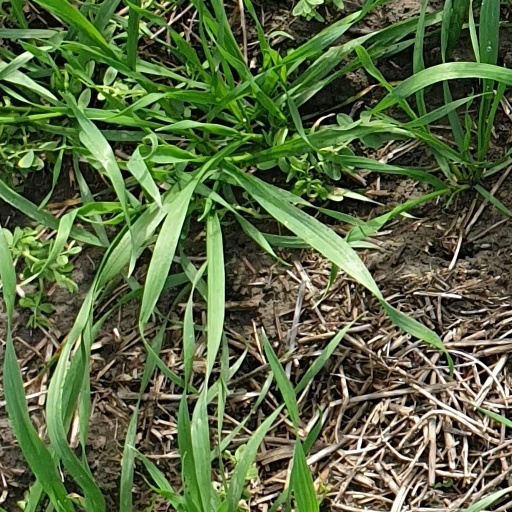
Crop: wheat